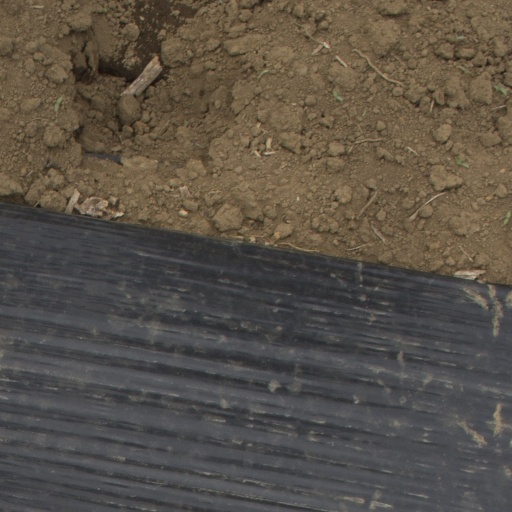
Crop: Jerusalem artichoke